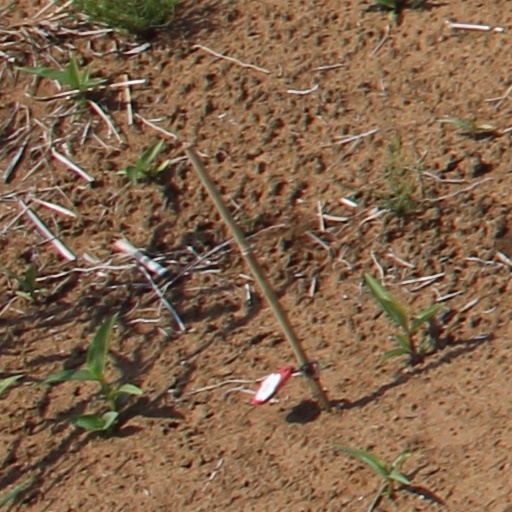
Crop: wheat